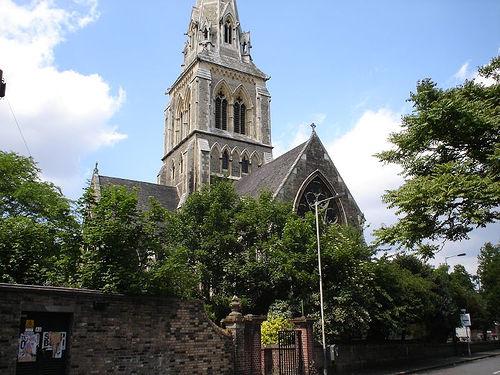
Weather: sun or clear